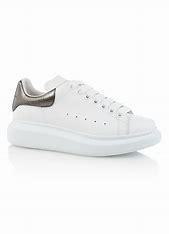
Brand: alexander
Model: mcqueen Oversized